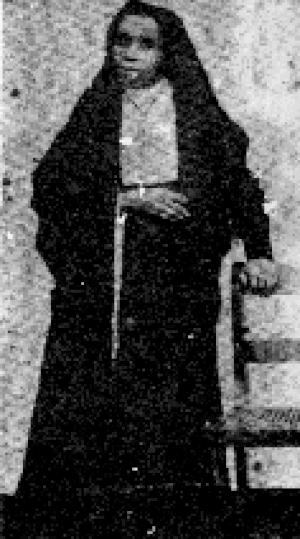
Cícero Romão Batista, connu dans la dévotion populaire sous le nom de Padre Cícero ou de Padim Ciço, était un prêtre catholique dissident brésilien.